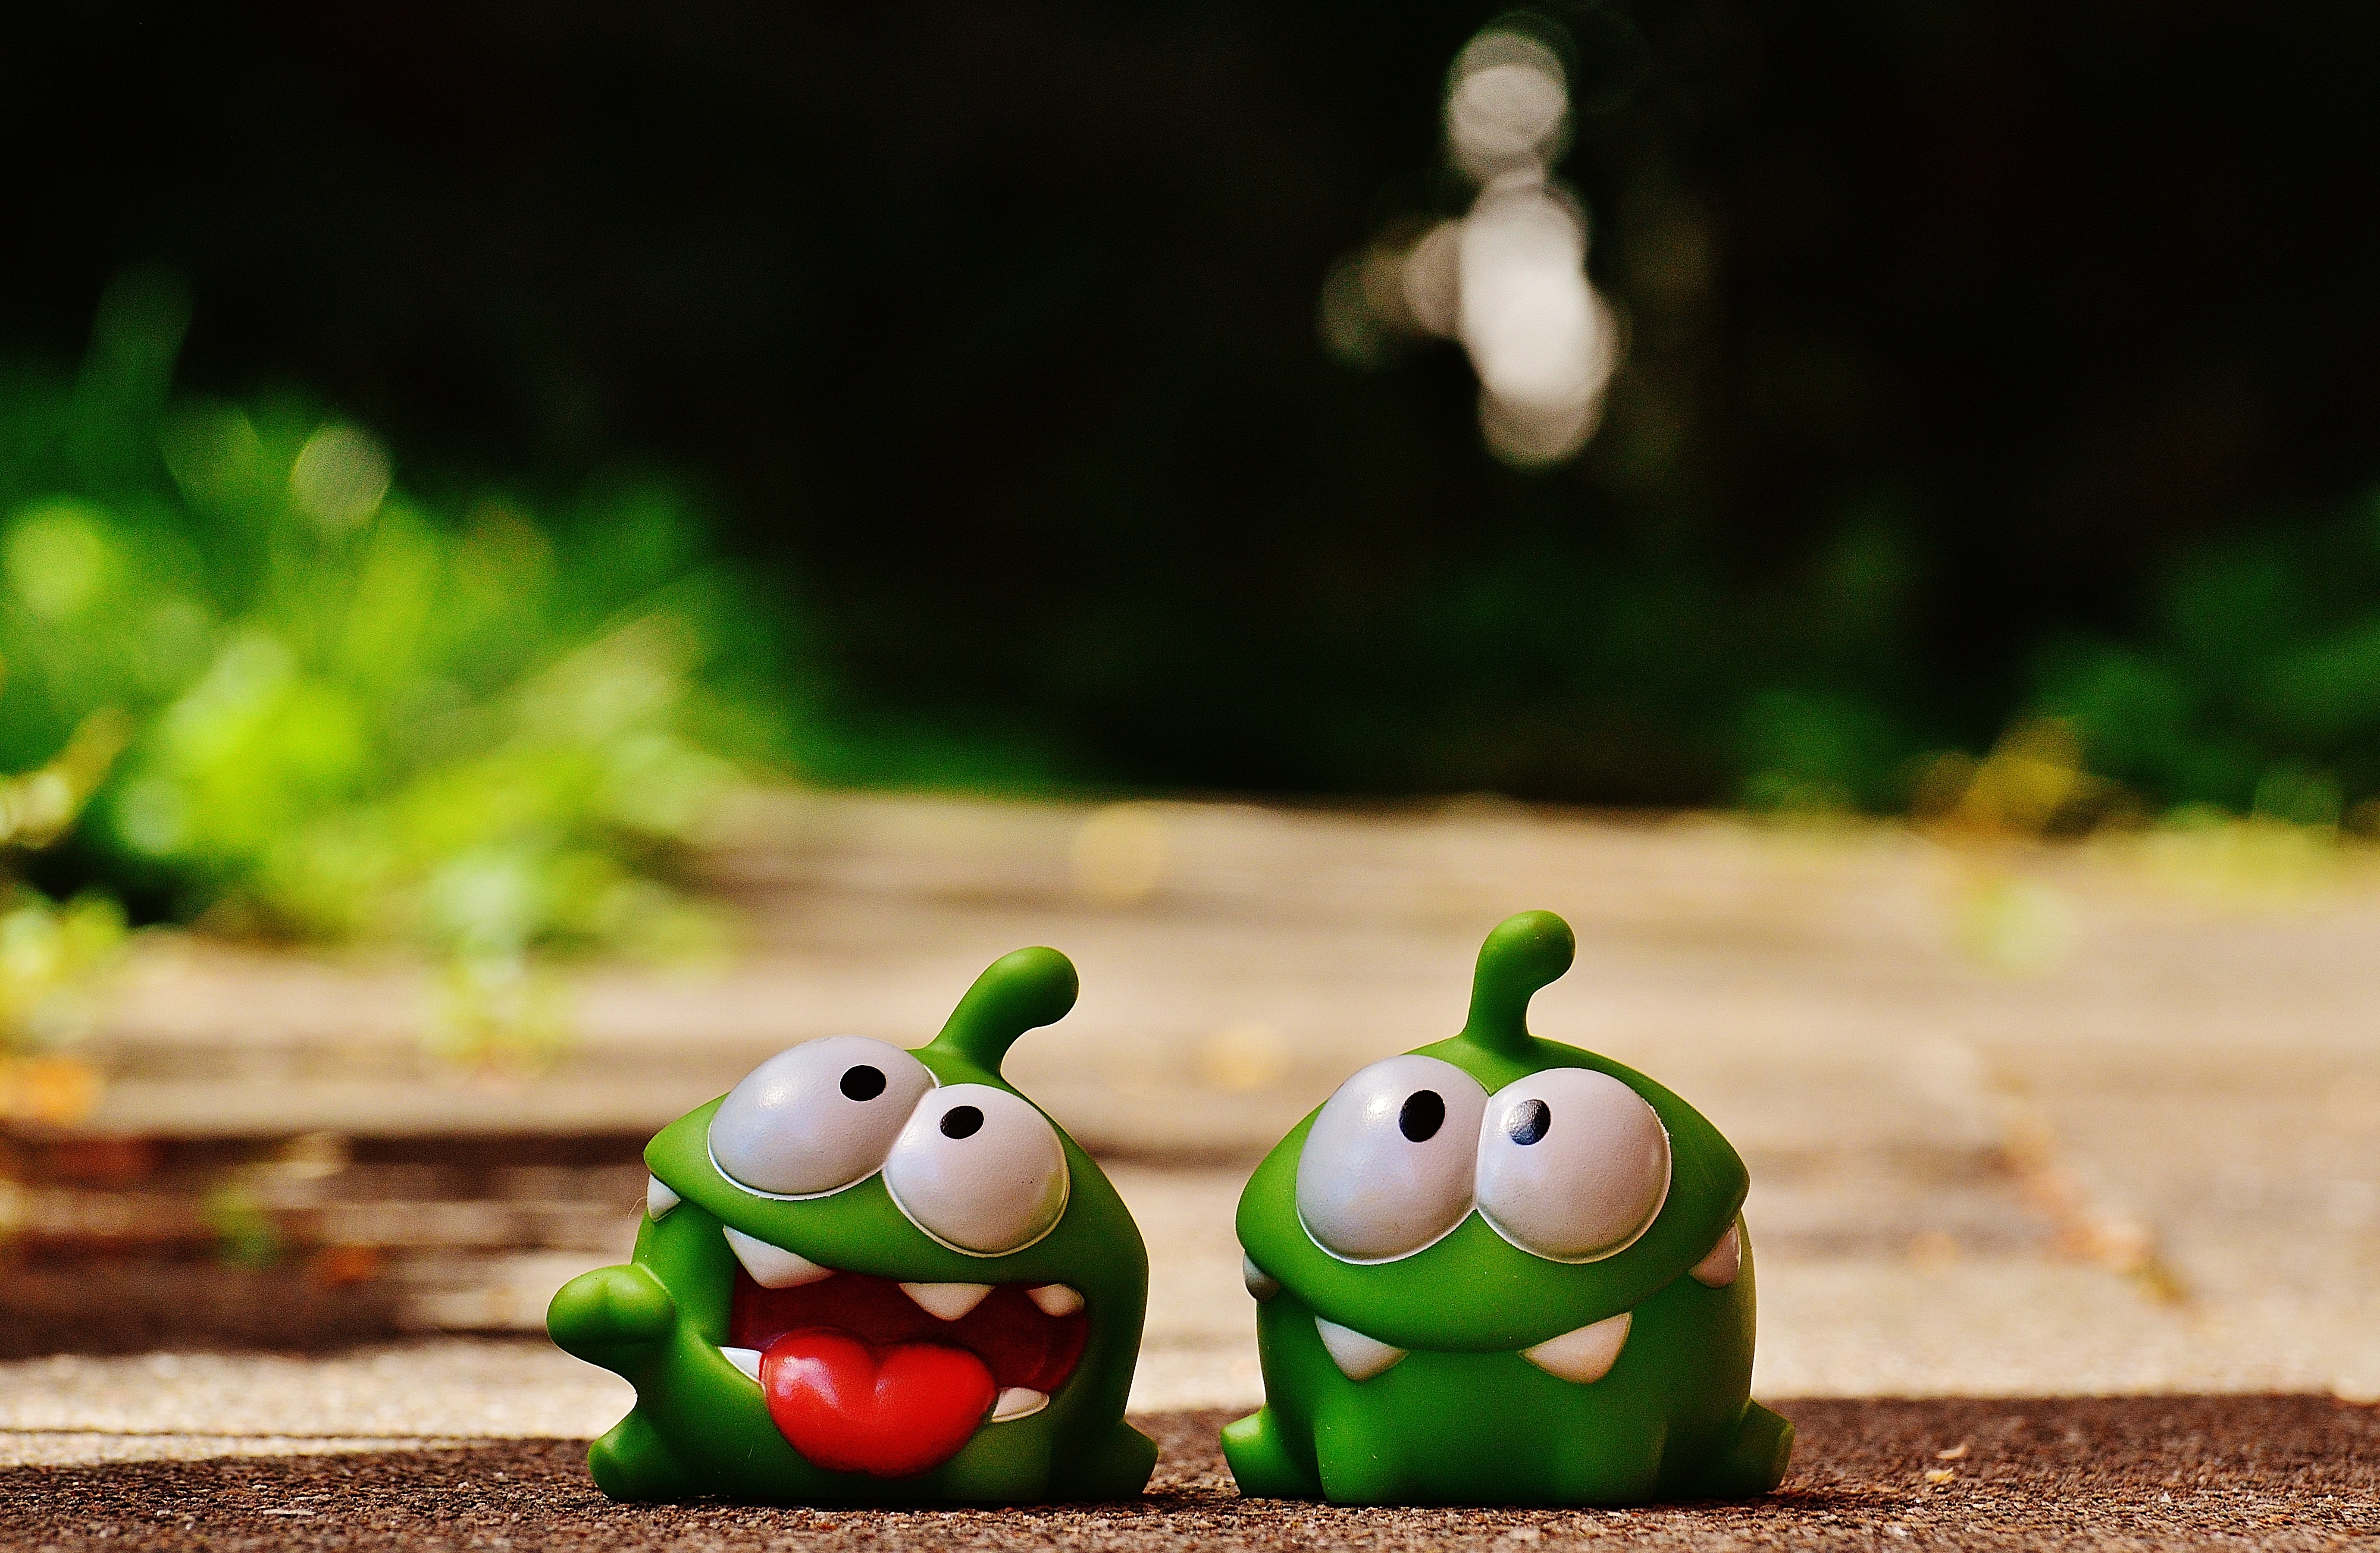
grass, plant, flower, cute, green, produce, fig, funny, app, cut the rope, mobile game, computer wallpaper